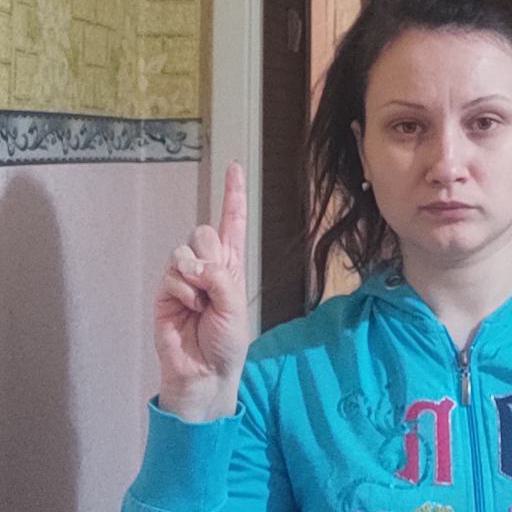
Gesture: one